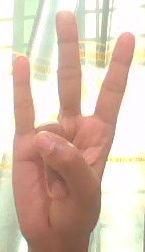
ASL sign: 7